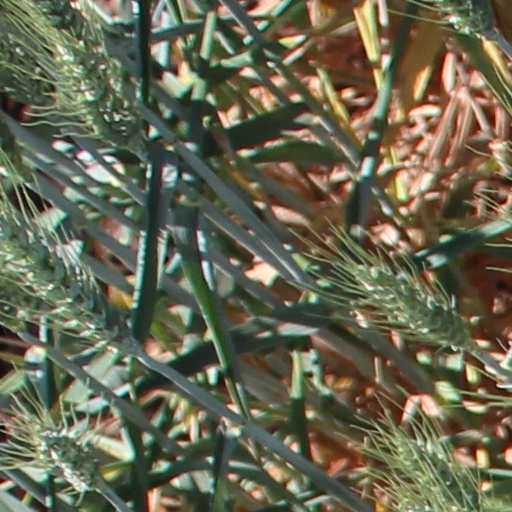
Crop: wheat